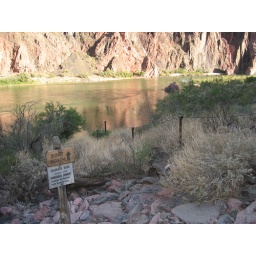
Basically, the boy had become dehydrated and overheated and collapsed near the beach of the Colorado....